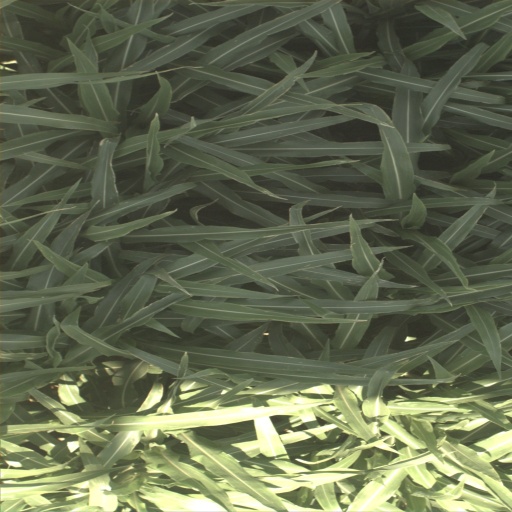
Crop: sorghum